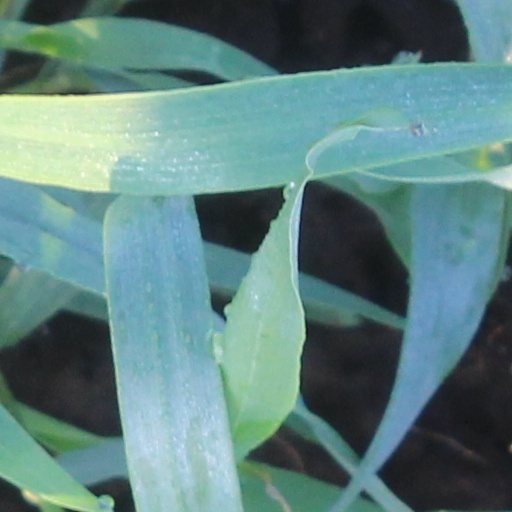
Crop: wheat